Labrys

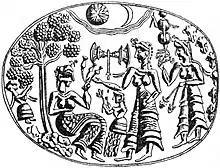
Drawing of a golden ring found at Mycenae depicting cult of the seated poppy goddess, in which the labrys is central and prominent

It is also possible that the word "labyrinth" is derived from the Egyptian, meaning: "the temple at the entrance of the lake". The Egyptian labyrinth near Lake Moeris is described by Herodotus and Strabo. The inscription in on reads. The conventional reading is ("labyrinthoio potnia"; 'mistress of the labyrinth'). According to some modern scholars it could read * (*"daphyrinthoio"), or something similar, and hence be without a certain link with either the or the labyrinth.